Hans Kuhn (chemist)

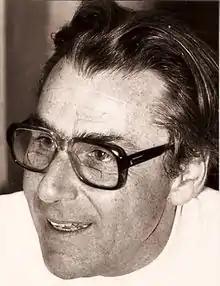
Hans Kuhn in 1975

Hans Kuhn (5 December 1919 – 25 November 2012) was a Swiss chemist. He was professor emeritus for physical chemistry and former scientific director at the Max Planck Institute for Biophysical Chemistry (Karl Friedrich Bonhoeffer Institute) in Göttingen.